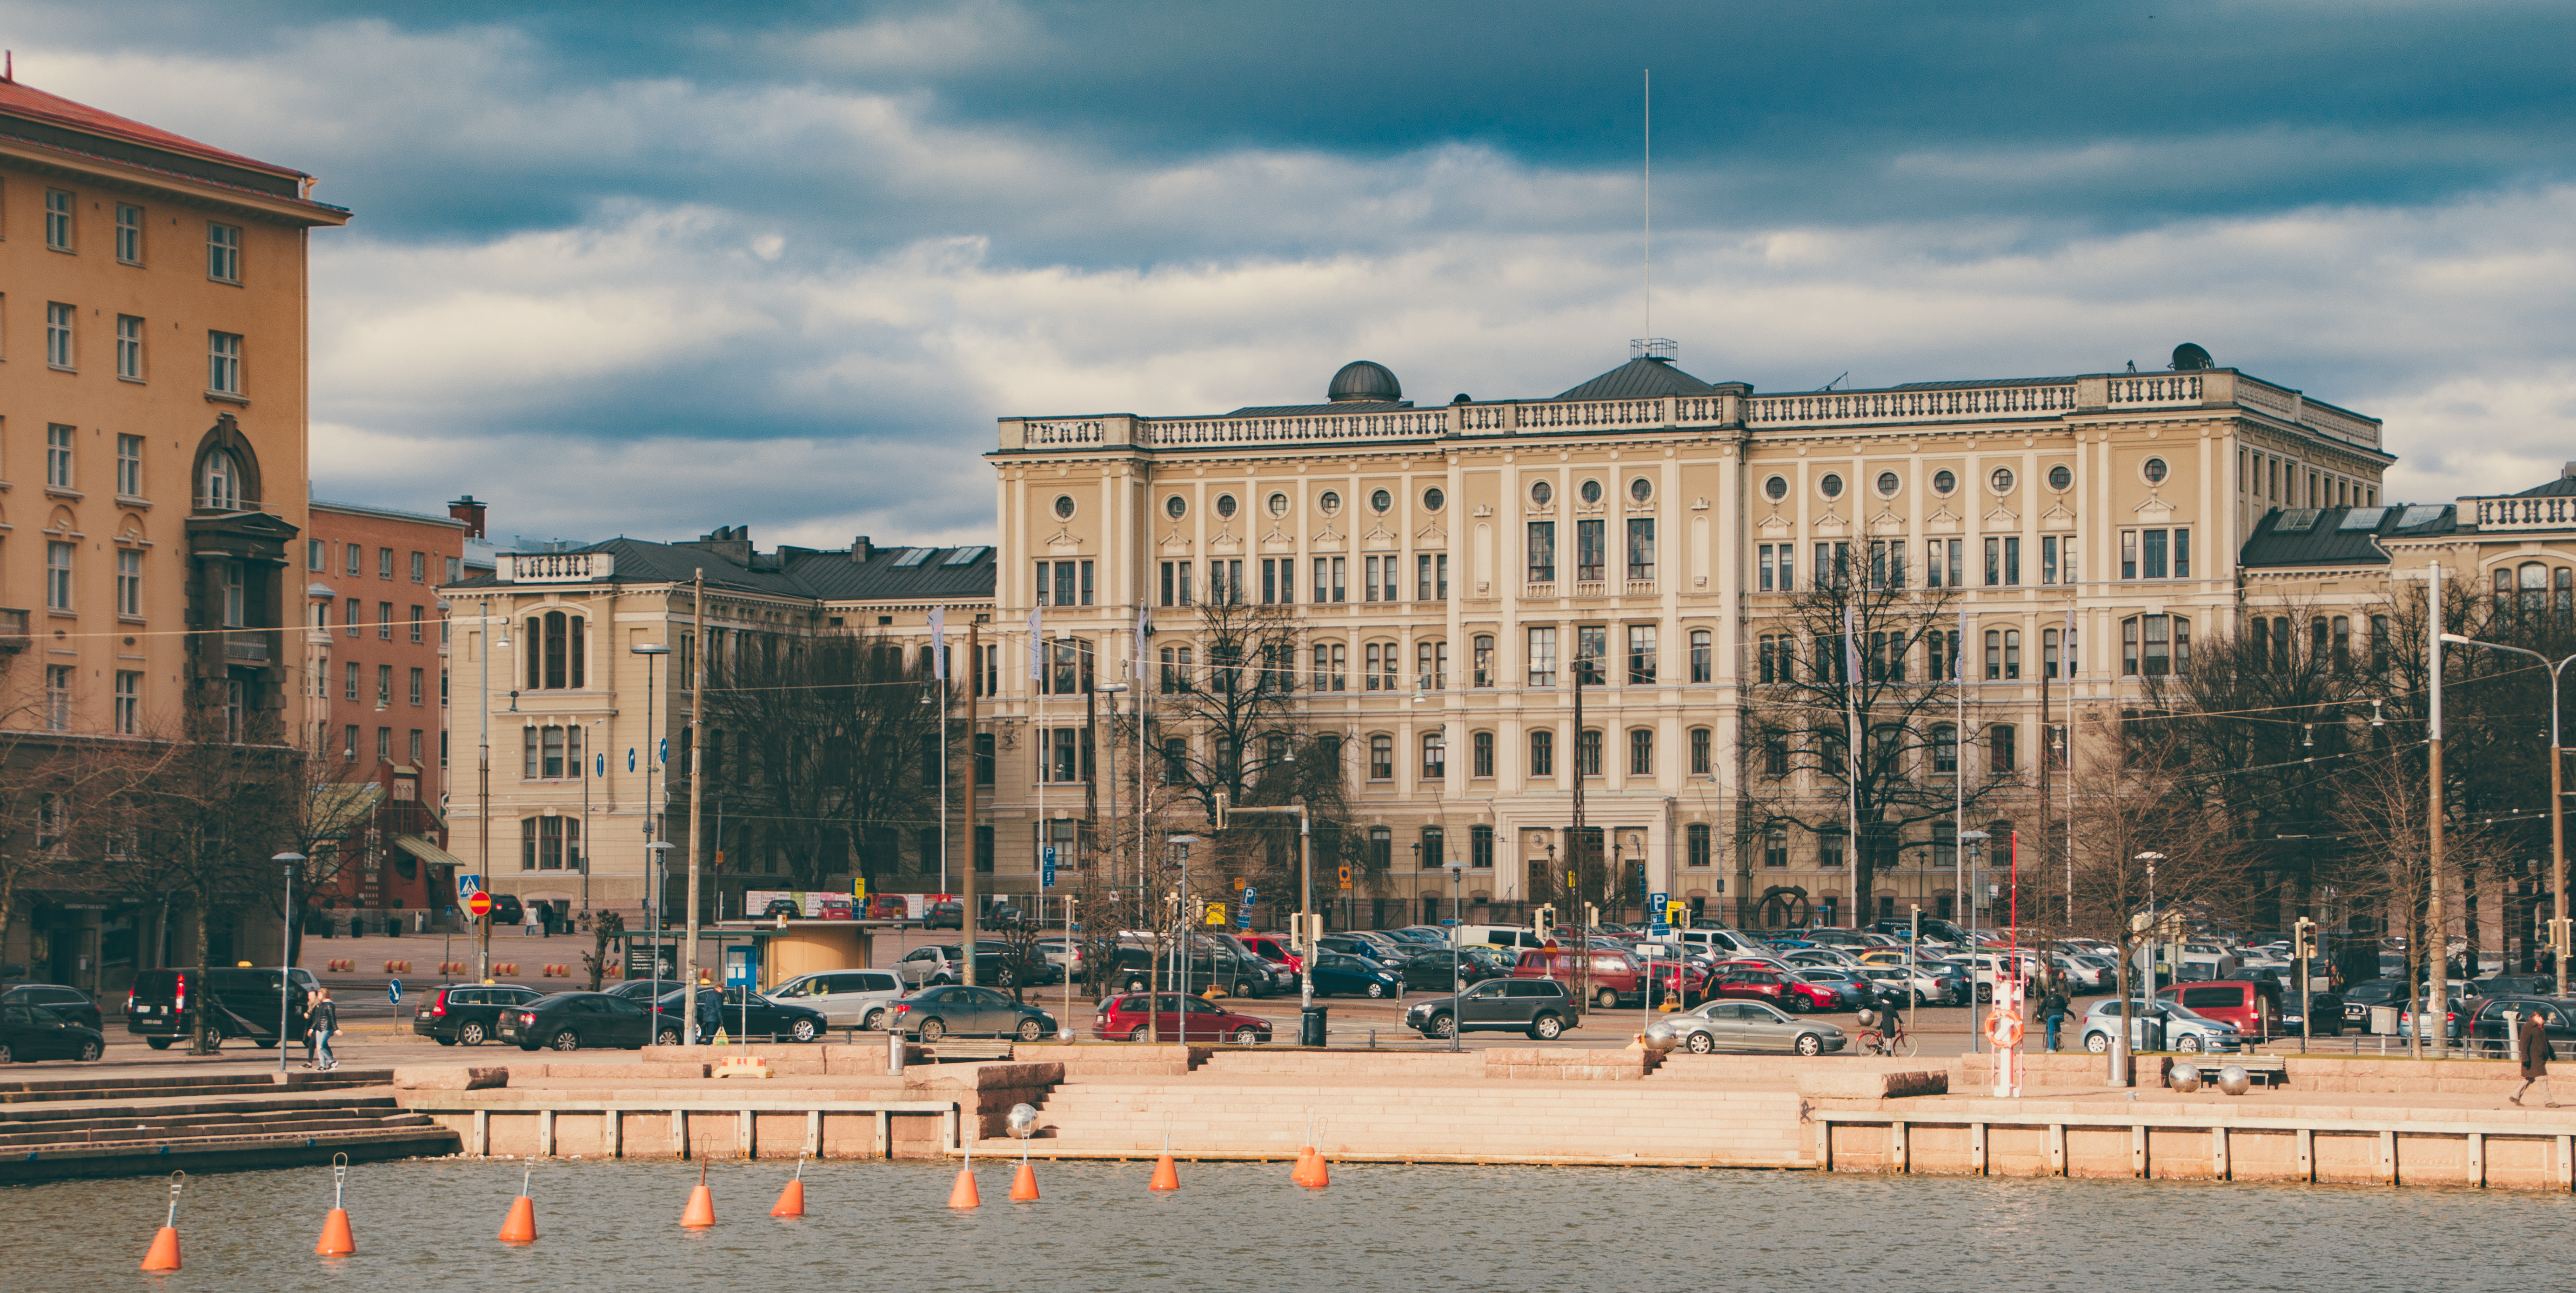
water, people, street, cloudy, town, palace, city, cityscape, downtown, vehicle, plaza, waterfront, waterway, trees, buildings, cars, university, school, finland, helsinki, town square, hietalahti